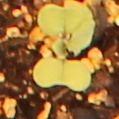
Label: Canola